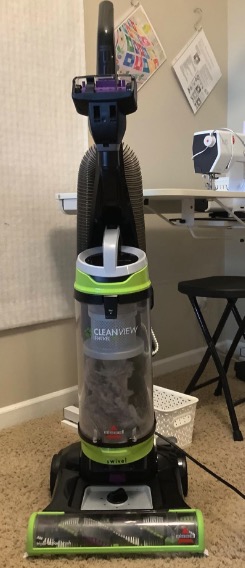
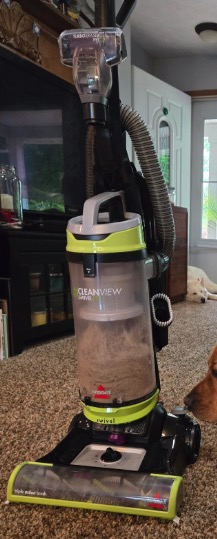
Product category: items_vacuum
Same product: yes